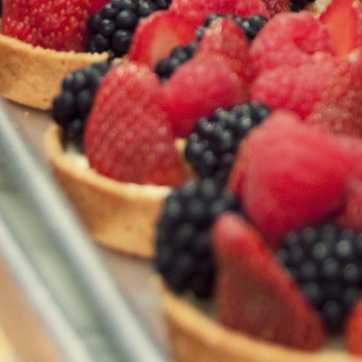
Material: food